Wood drying

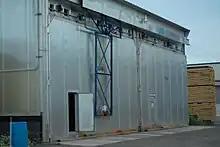
Large wood-drying kiln, used for maple

The process of artificial or 'oven' drying consists basically of introducing heat. This may be achieved directly, using natural gas and/or electricity, or indirectly, through steam-heated heat exchangers. Solar energy is also an option. In the process, deliberate control of temperature, relative humidity and air circulation creates variable conditions to achieve specific drying profiles. To achieve this, the timber is stacked in chambers that are fitted with equipment to control atmospheric temperature, relative humidity and circulation rate (Walker "et al., 1993; Desch and Dinwoodie, 1996)."